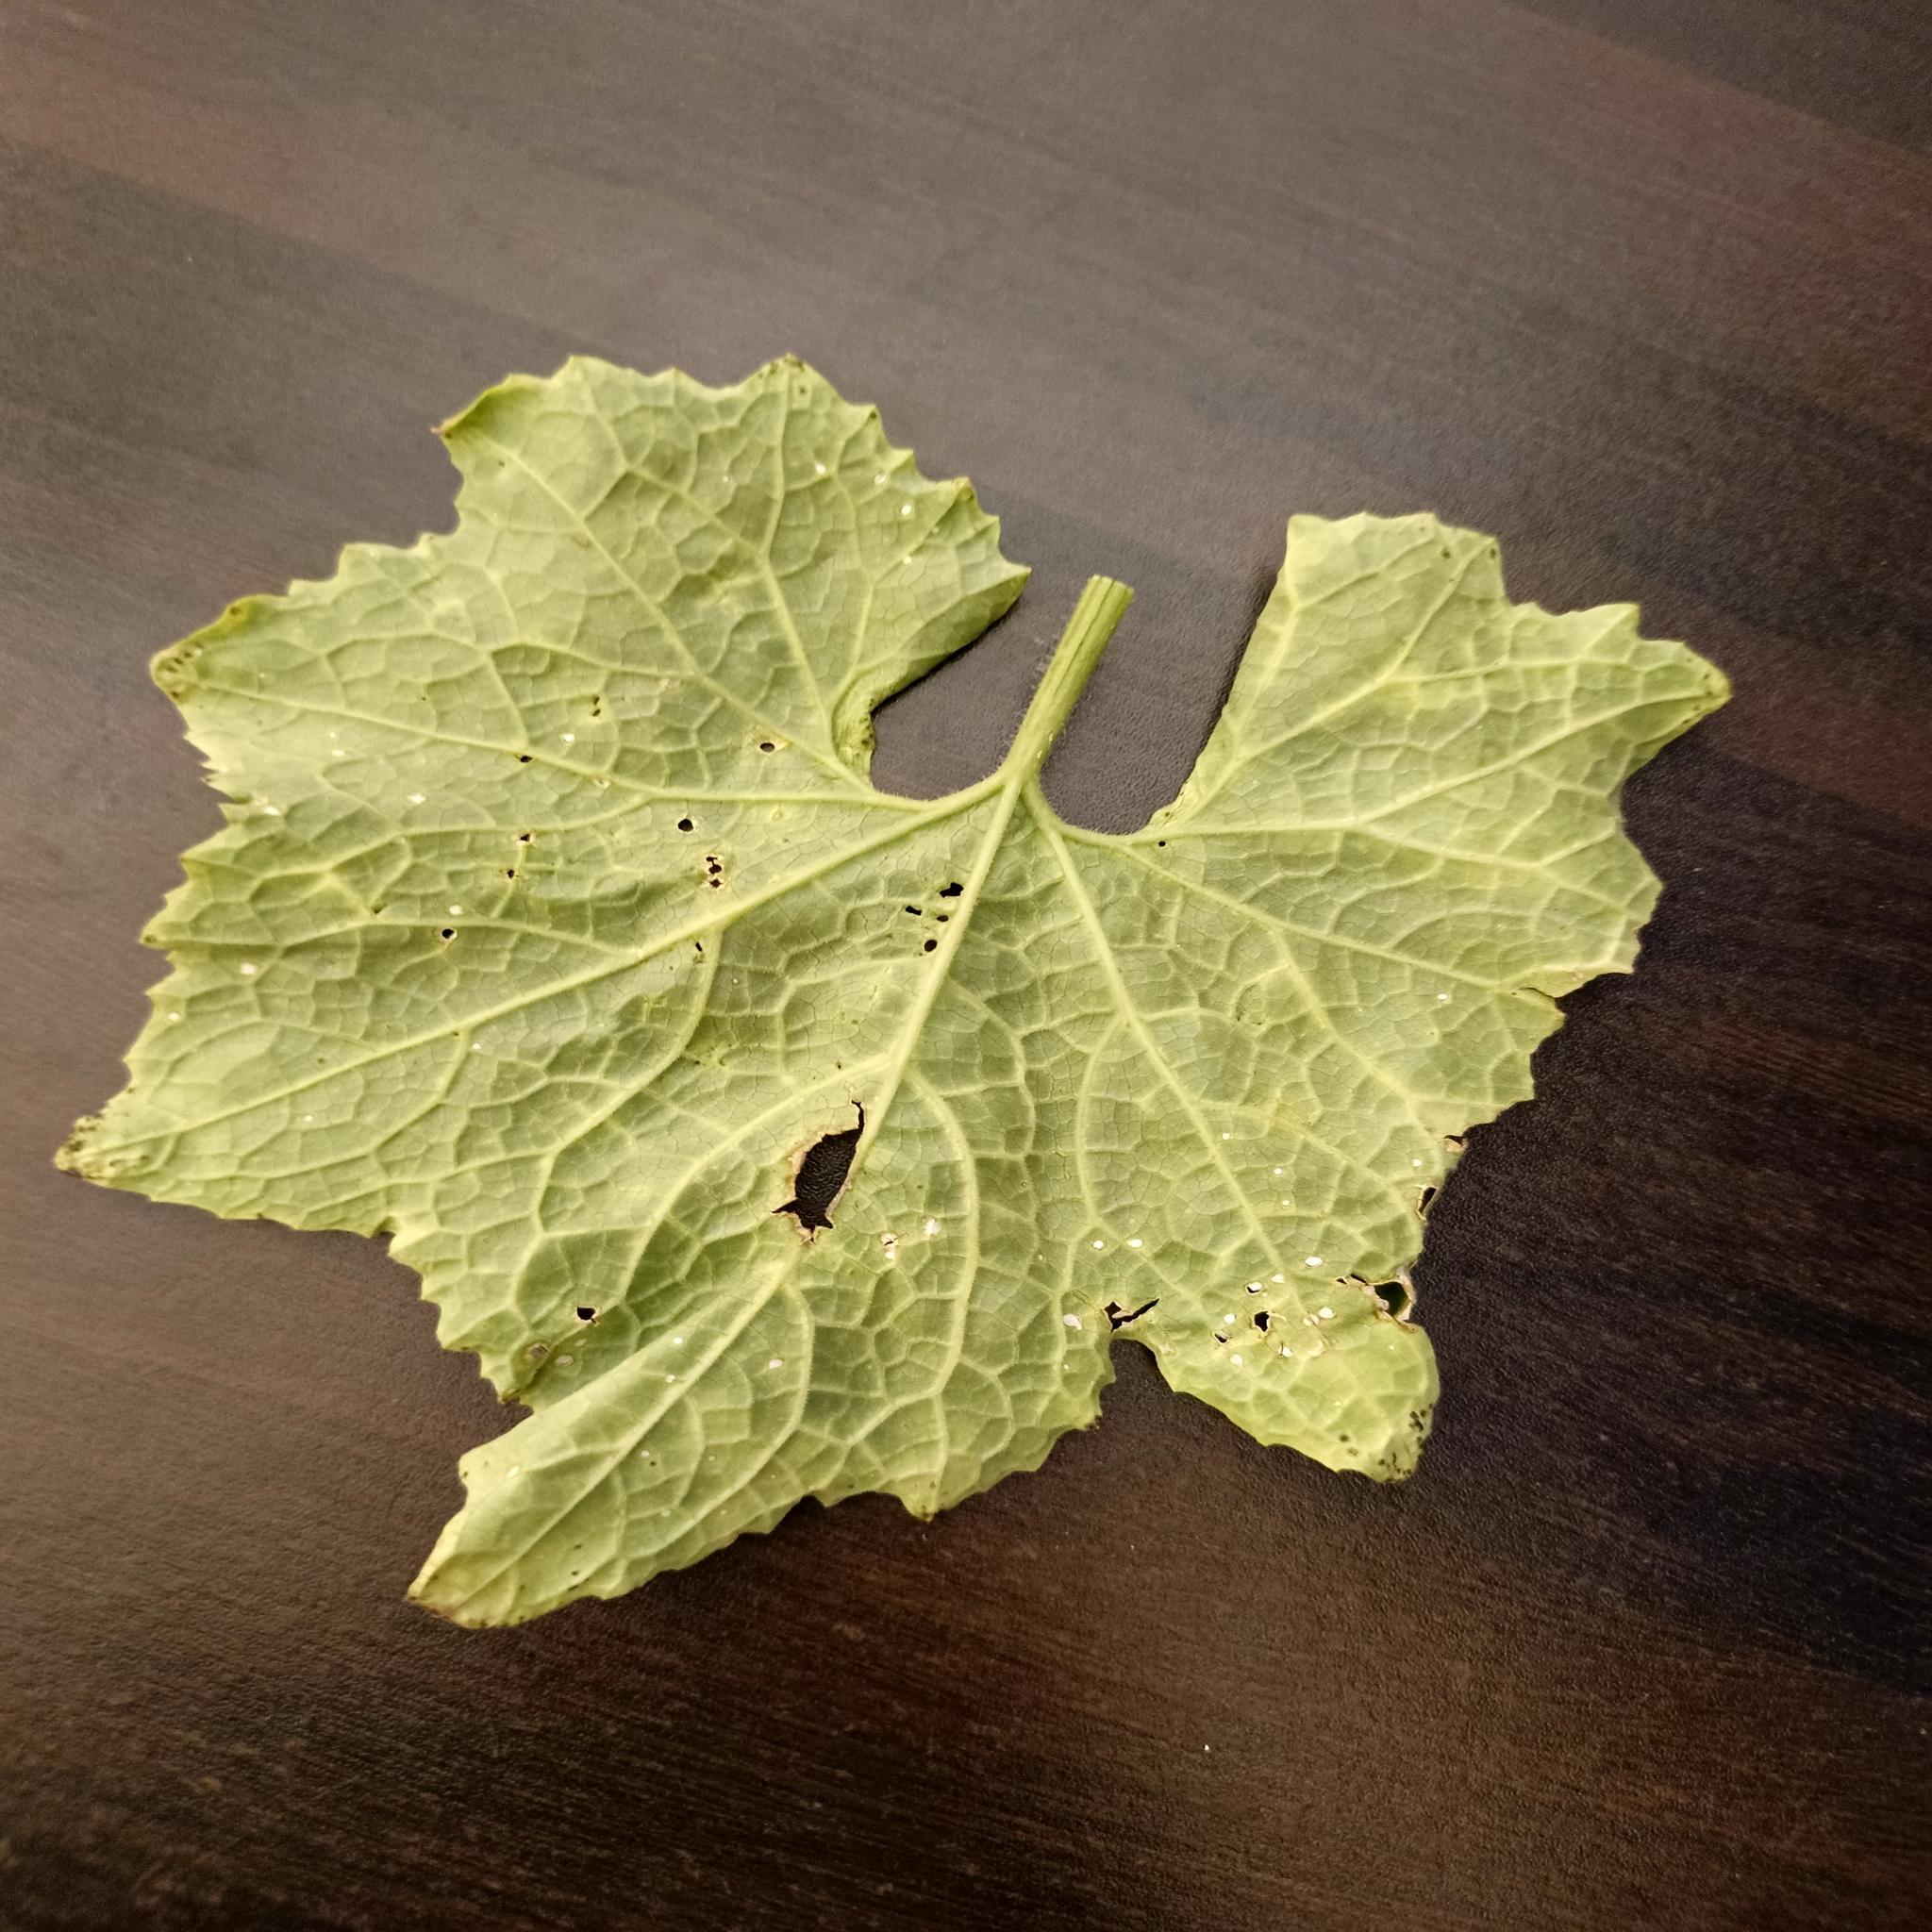
Label: Downy mildew